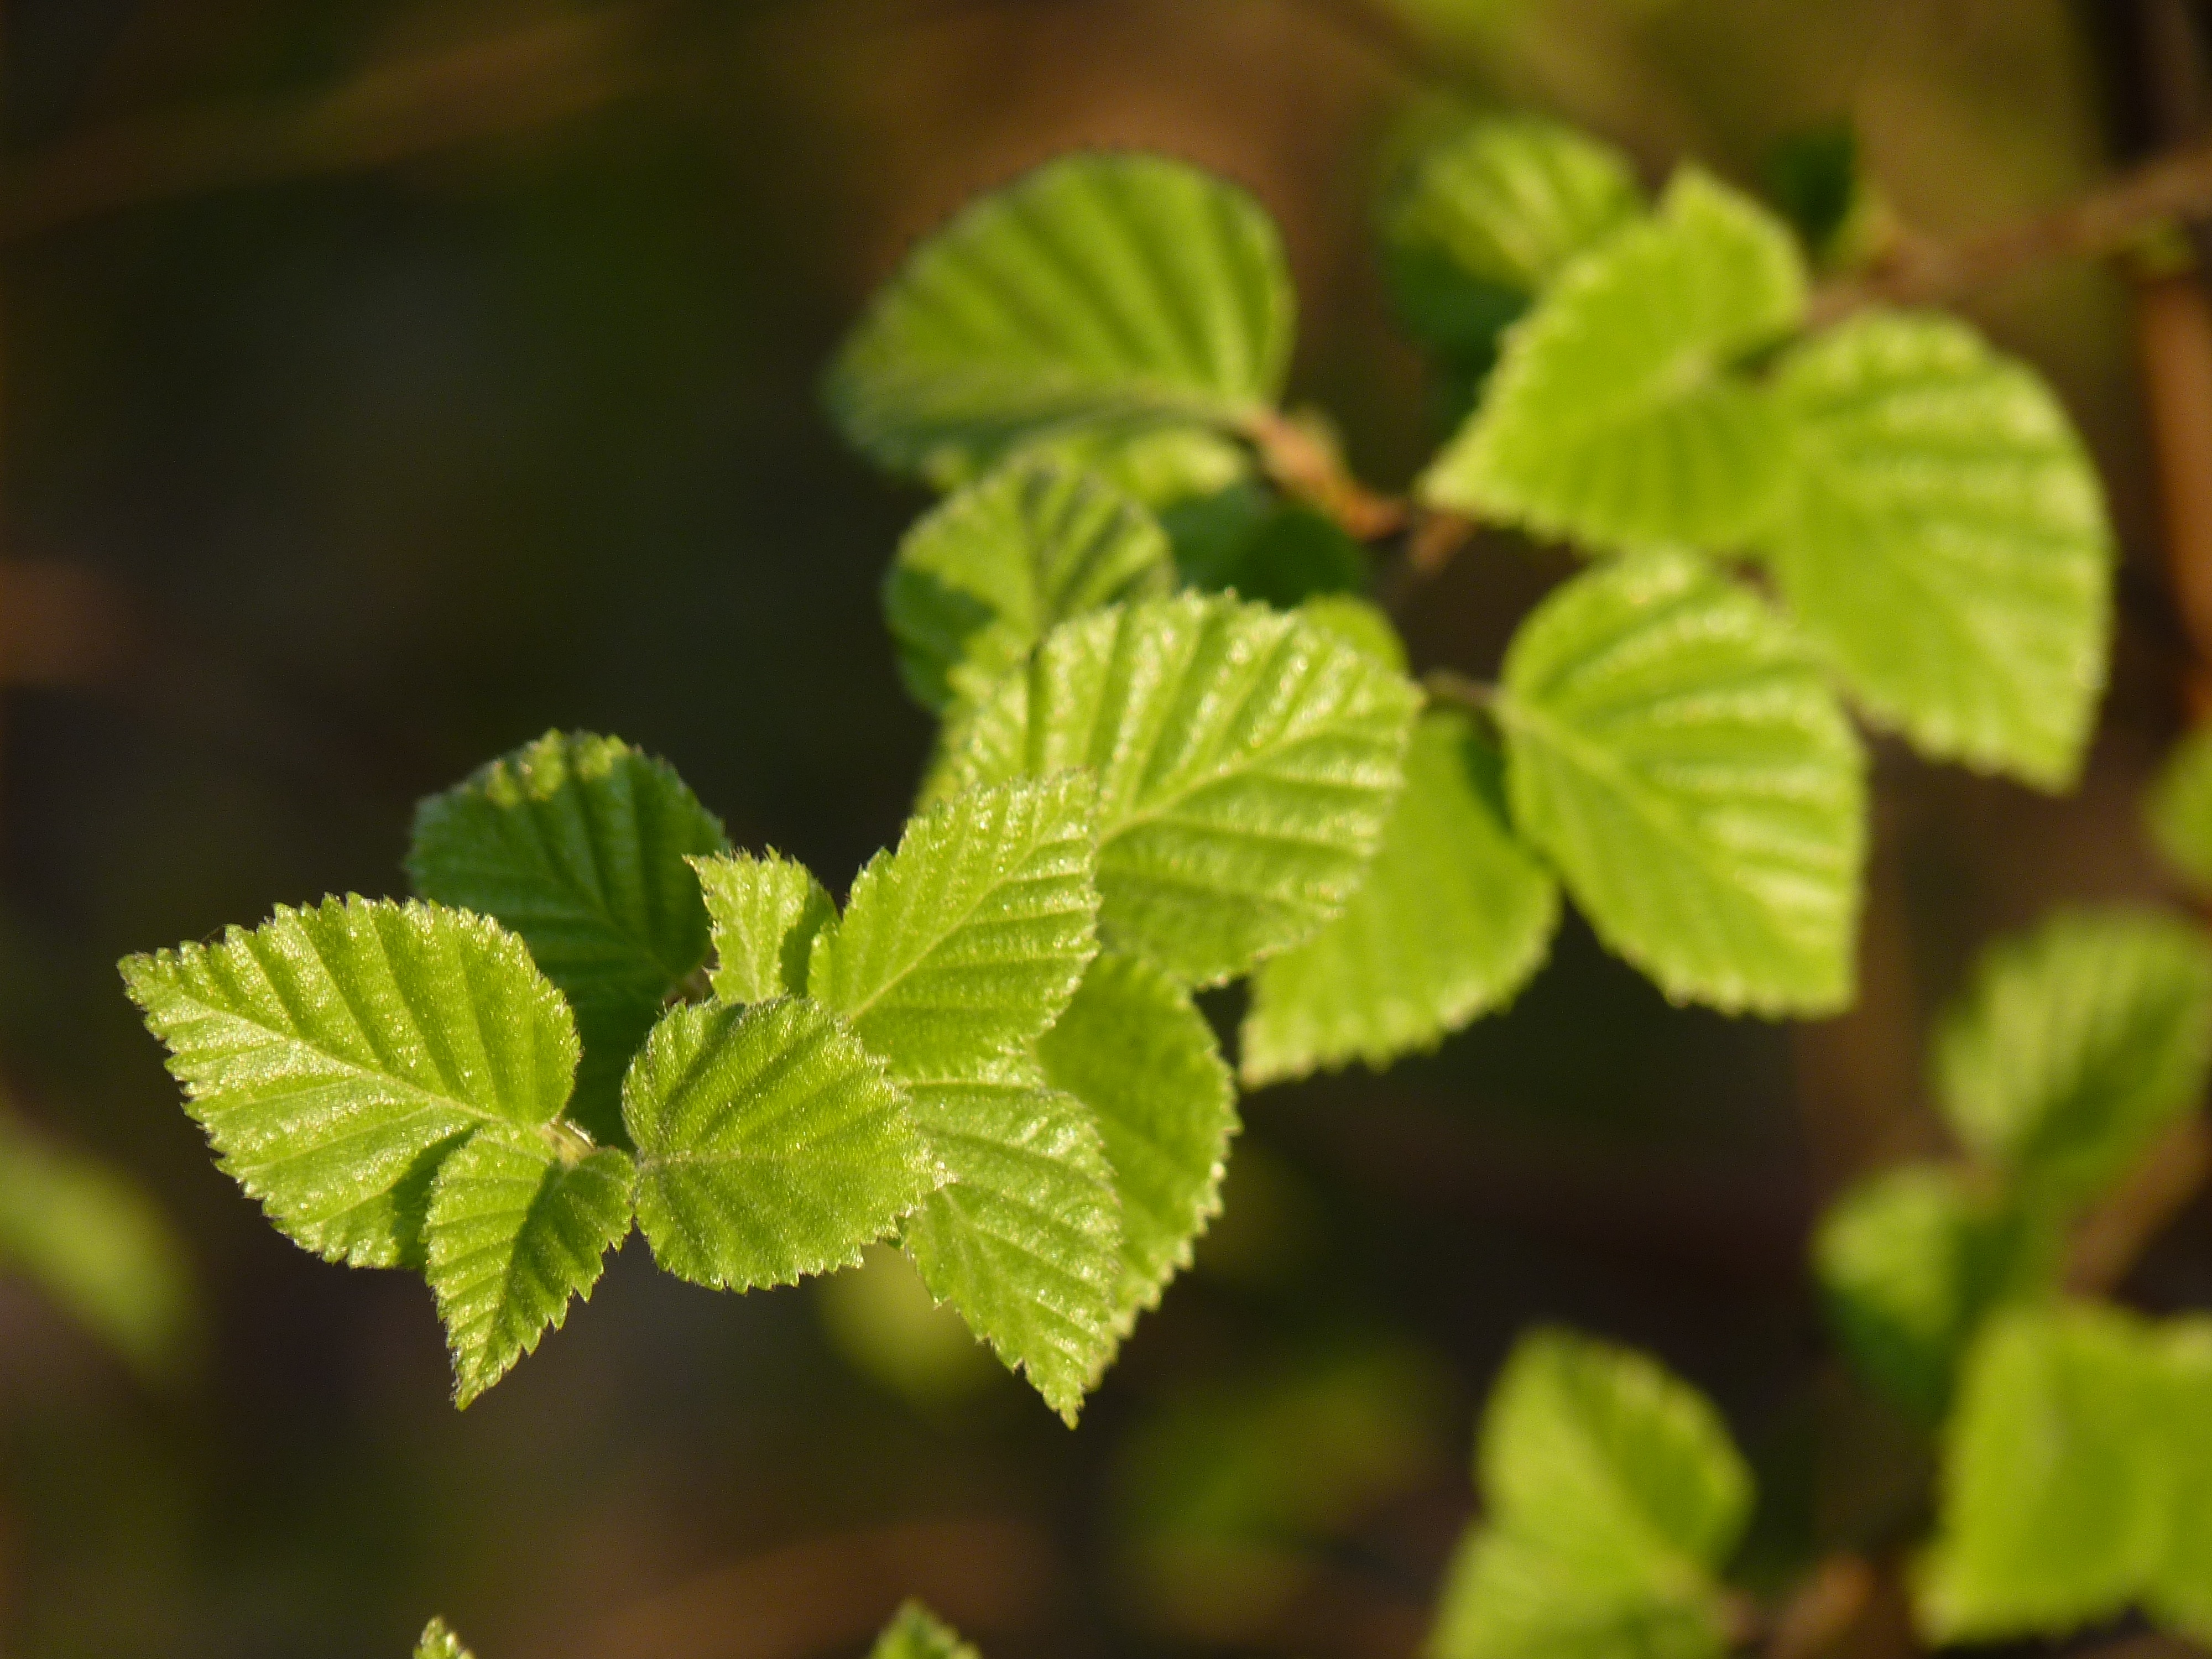
tree, nature, forest, branch, plant, fruit, berry, leaf, flower, food, spring, green, herb, produce, close, deciduous tree, leaves, shrub, deciduous, beech, macro photography, fr hlingsanfang, flowering plant, first leaves, land plant